Outline of the Bailiwick of Guernsey

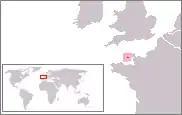
The location of the Bailiwick of Guernsey

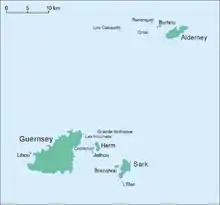
An enlargeable map of the Bailiwick of Guernsey

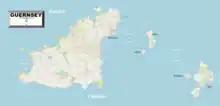
Enlargeable, detailed map of Guernsey and nearby islands

The following outline is provided as an overview of and topical guide to the Bailiwick of Guernsey: